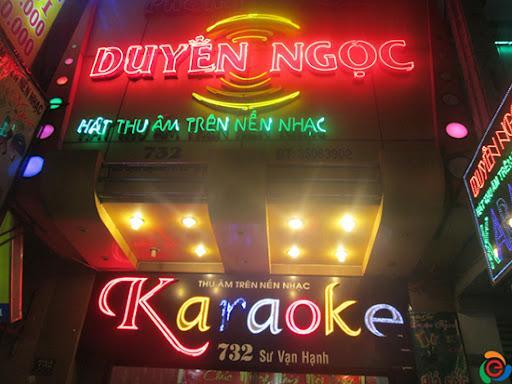
biển hiệu của quán karaoke có nhiều màu sắc khác nhau